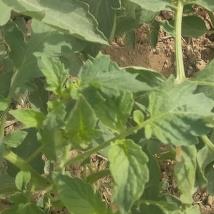
Crop: Tomato
Condition: healthy-leaf